What Remains (TV series)

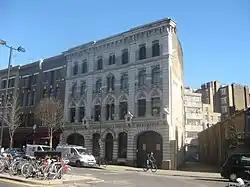
The Farmiloe Building in Clerkenwell, London

Lisa Marie Hall, the production designer for "What Remains" knew that the house where the four-part whodunit was set would be "a pivotal character, as menacing and awkward as its inhabitants" when she first read the script, and she designed it "to make sure the audience could never quite see the whole picture". Her team built the whole set at Ealing Studios and Wimbledon Studios because she wanted "full control of the layout and architectural detail of the house and no location would allow us this freedom". The exterior of the house is located on Eliot Park in Lewisham. The Farmiloe Building in Clerkenwell was also used in "What Remains".